0-10-0

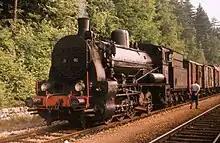
A Gölsdorf 0-10-0 at work in Slovenia, Bled Jezero station, 1971

In 1899, Karl Gölsdorf introduced his famous 180.00 class for the Austrian State Railway, an 0-10-0 for mountain regions which had a remarkably low axle load. It employed the Gölsdorf axle system and had the drive, unusually, on the fourth axle. The class existed both as simple expansion and as two-cylinder compound engines, and they later worked in Yugoslavia, Czechoslovakia, Romania and France.